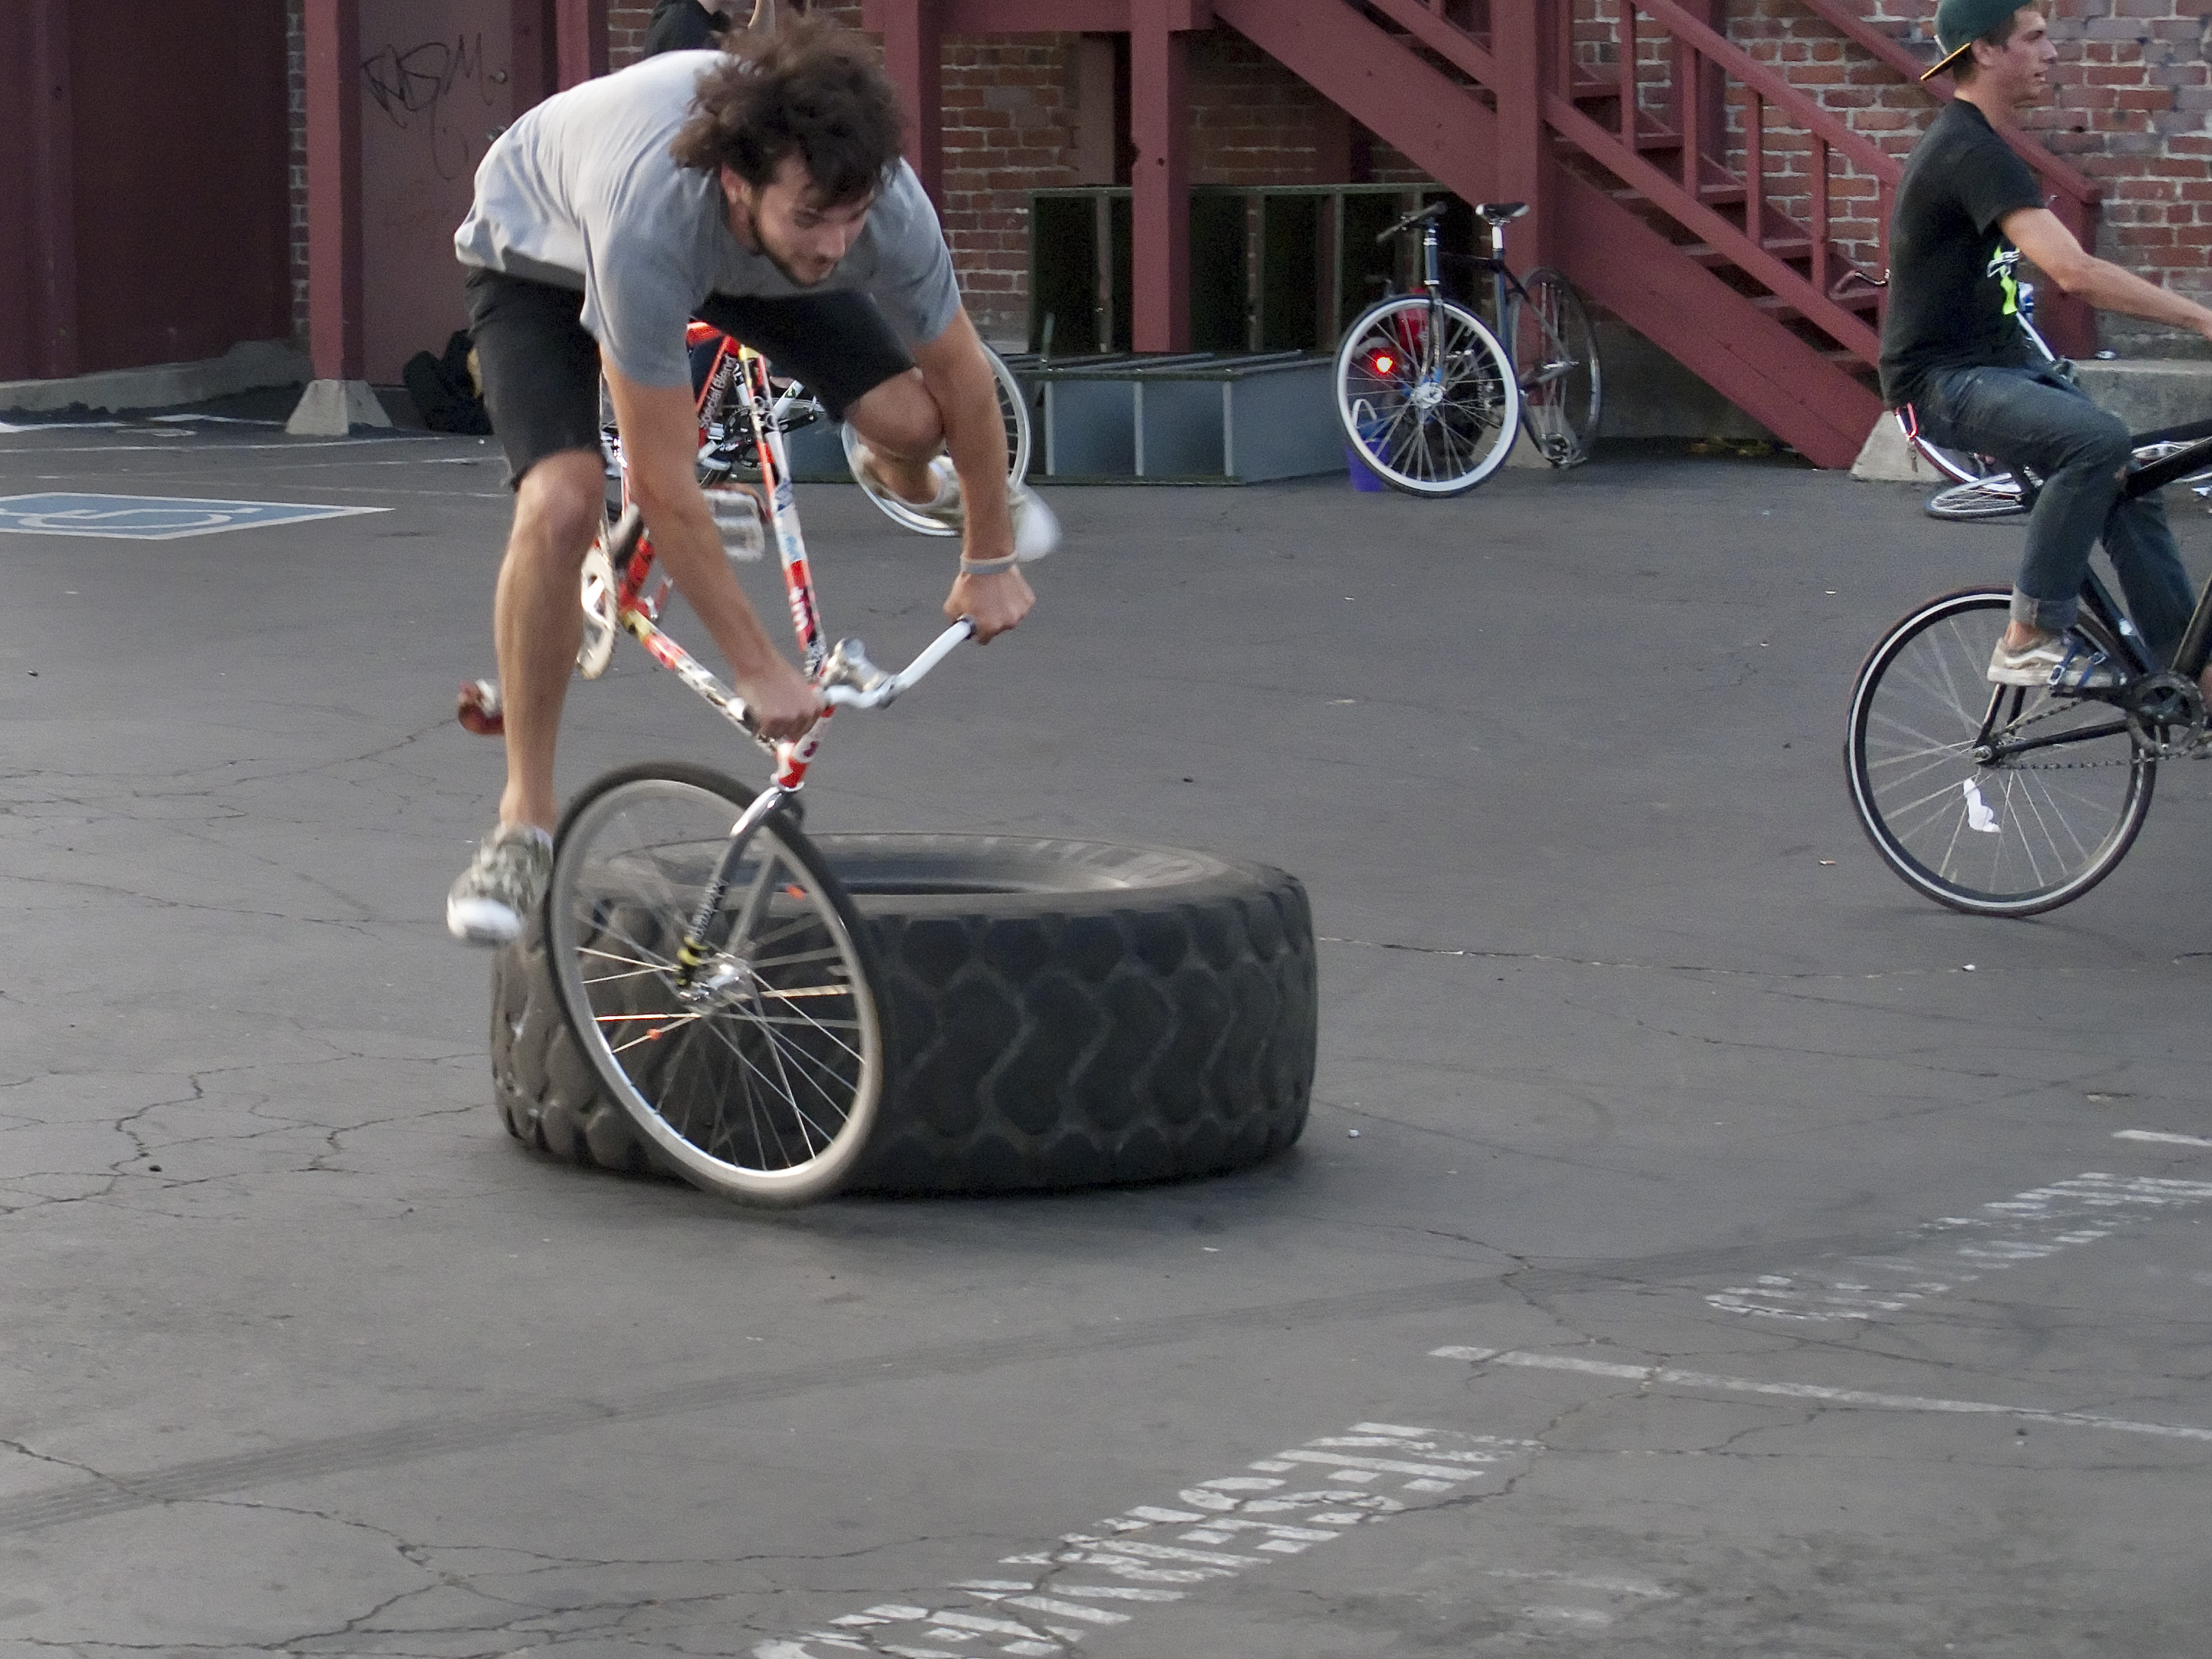
wheel, bicycle, vehicle, sacramento, fixie, fixedgear, tractortire, bodytribe, ridebackwards, land vehicle, cycle sport, bicycle motocross, bmx bike, freestyle bmx, flatland bmx